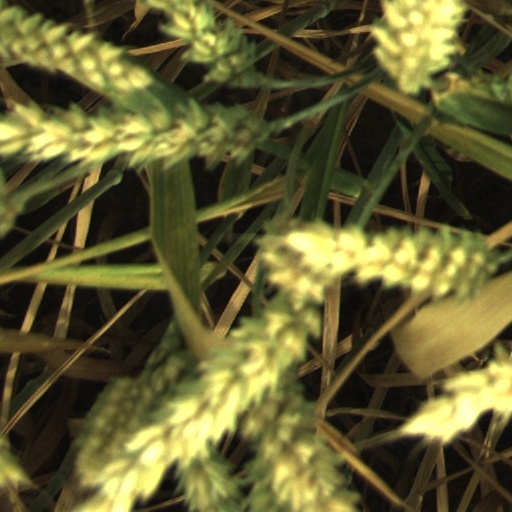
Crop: wheat